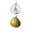
Label: pear